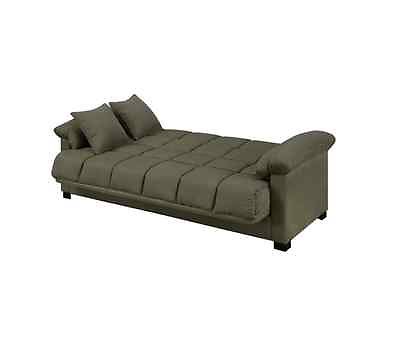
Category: sofa